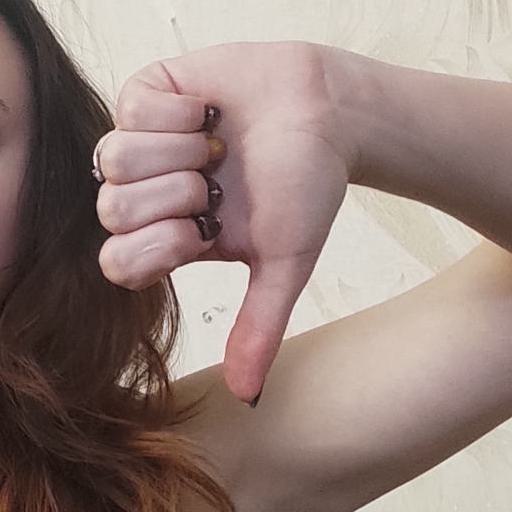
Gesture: dislike